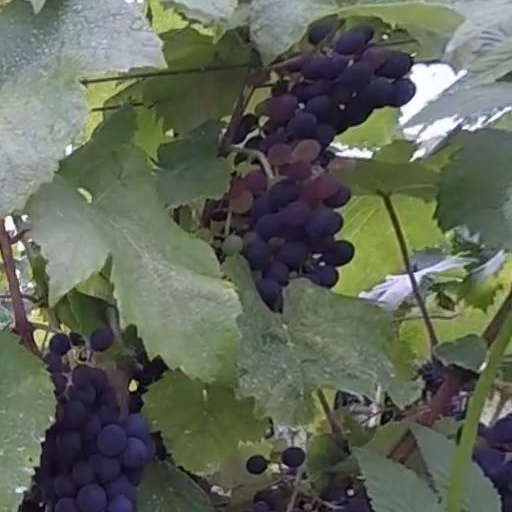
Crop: grape